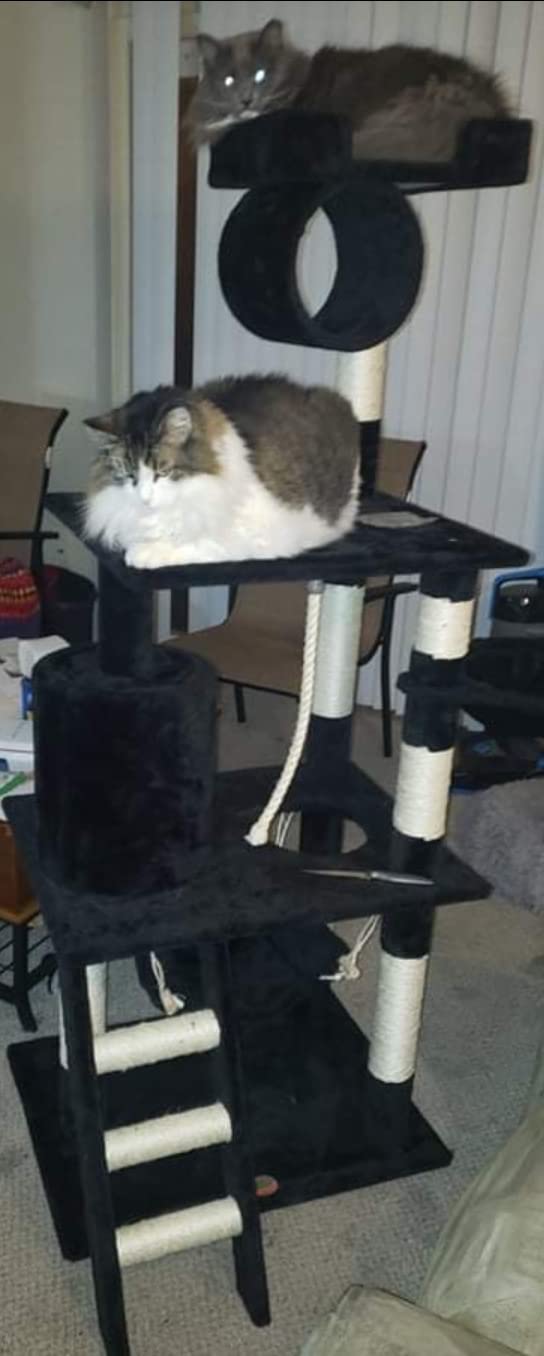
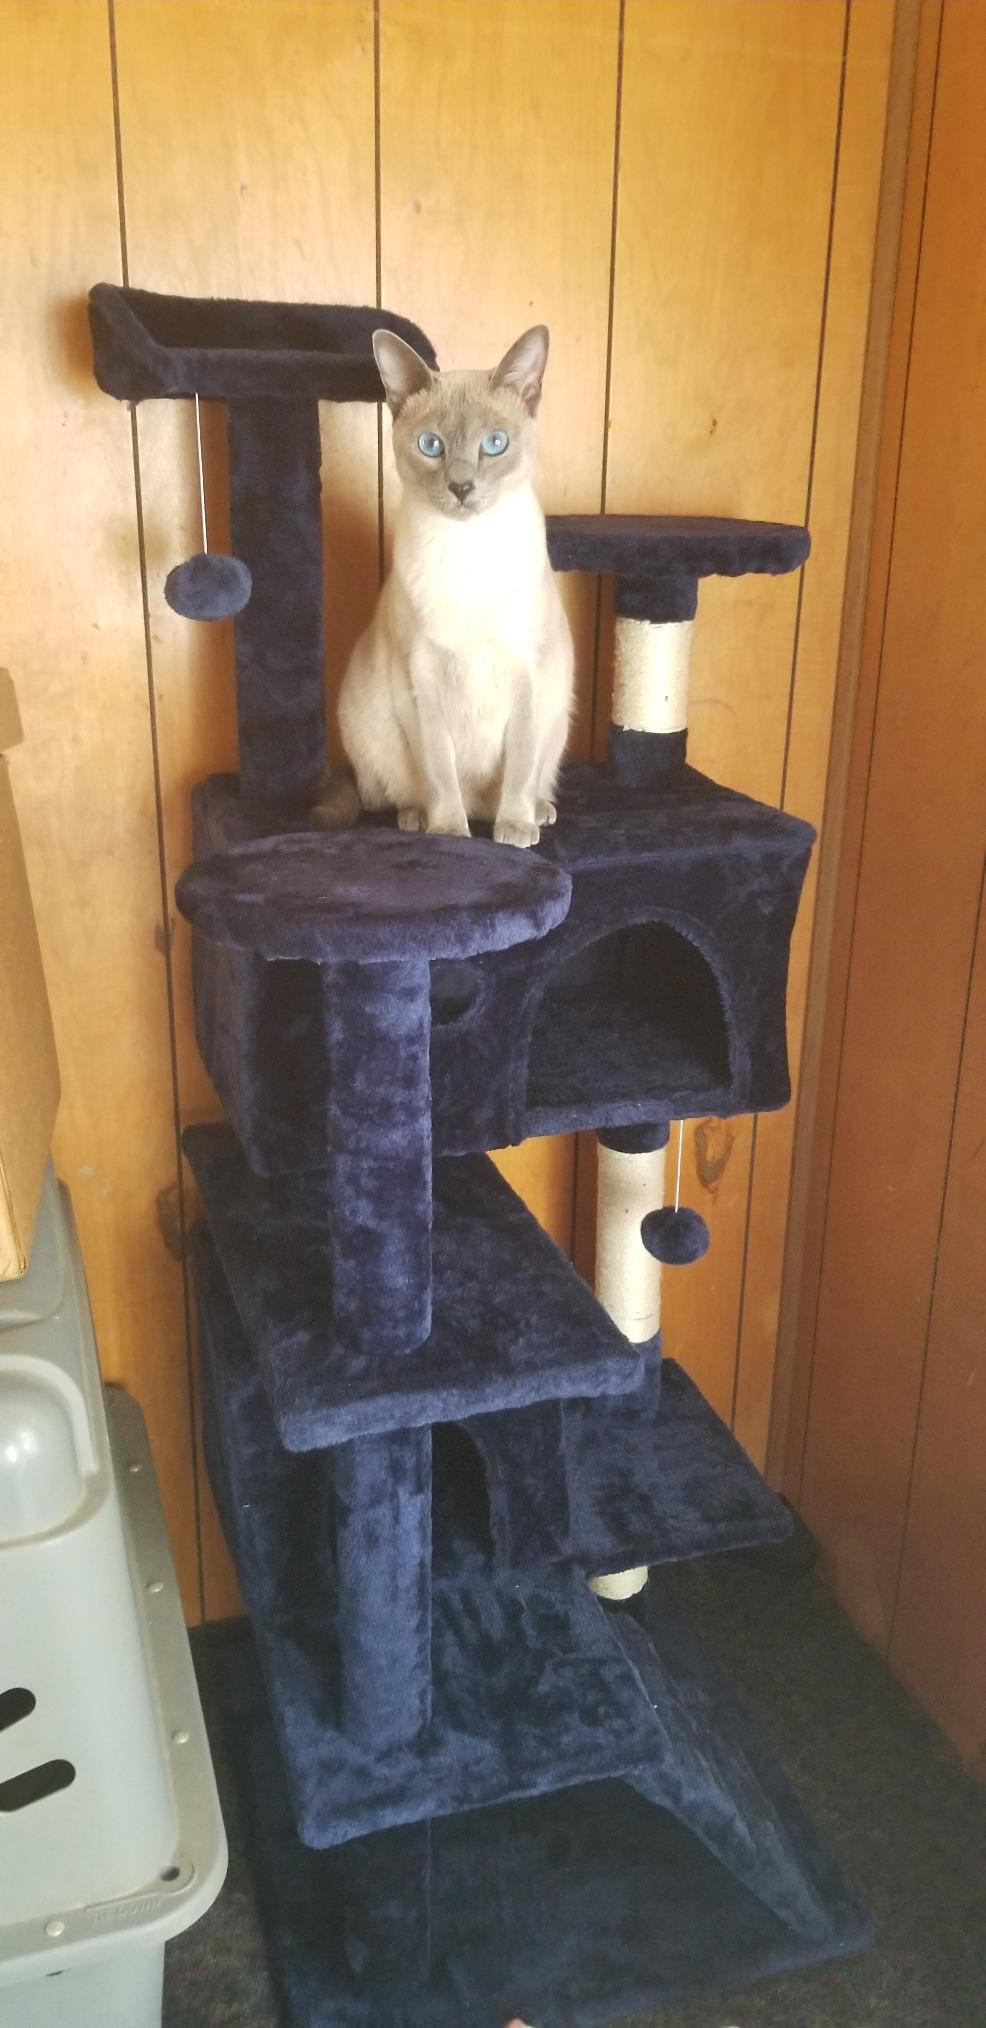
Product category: items_cat tree
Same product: no